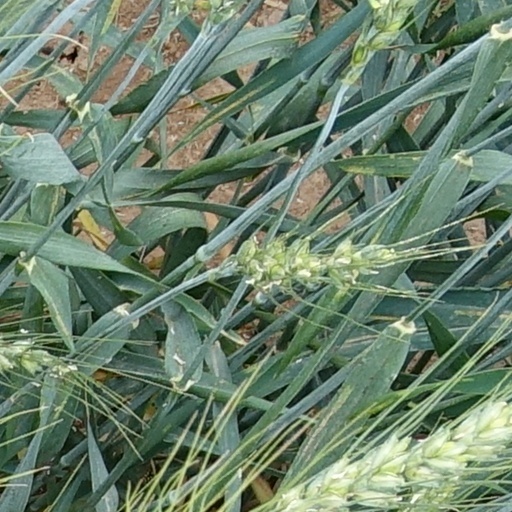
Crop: wheat